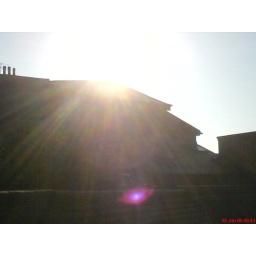
The sun peaking over a house outside my window